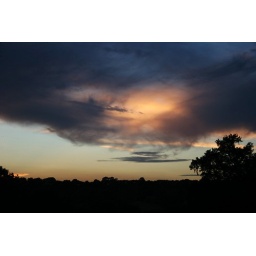
Sunset --- the orange in the cloud is reflected sunlight, not the cloud blocking the sun. It was another really nice sunset tonight!